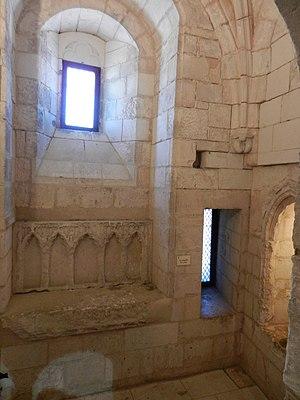
La chapelle de la tour. This building is classé au titre des Monuments Historiques. It is indexed in the Base Mérimée, a database of architectural heritage maintained by the French Ministry of Culture,
La tour Saint-Nicolas est, avec la tour de la Chaîne et la tour de la Lanterne, l'une des trois tours du front de mer de La Rochelle, et l'une des deux tours emblématiques du Vieux-Port, dont elle constitue la majestueuse porte d'entrée. Elle a assuré pendant cinq siècles la défense de la passe et a servi de point d’attache à la chaîne, tendue depuis l’autre rive, et qui servait à interdire l'accès du port. Elle a été classée au titre des monuments historiques par arrêté du 17 février 1879.